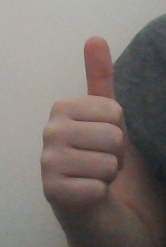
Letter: aleff